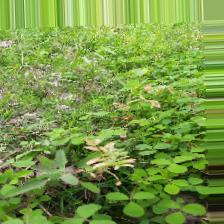
Label: Normal